Second Battle of Massawa

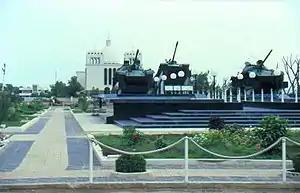
The War Memory Square in Massawa.

The battle for Massawa began on February 10, what followed was the most destructive and violent engagements of the war. EPLF marines in speedboats attacked the naval base early in the morning as a diversion, causing confusion among the defenders. The main EPLF column then overran the Ethiopian defenses and were now storming the city, at this point the government forces were now split into two, one half led by General Kifle retreated to the naval base and the other half led by General Teshome Tessma fled to Tualud Island. The EPLF then moved to take over the naval base, using land and naval units to capture the base. On the early morning of February 12th, General Kifle and his men surrendered to the EPLF and the naval base had fallen under EPLF control. The commander of the Ethiopian 6th Division, General Teshome, refused to surrender, instead taking hundreds of civilians as hostages.